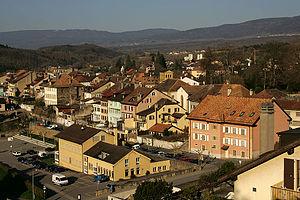
La Sarraz est une commune suisse du canton de Vaud, située dans le district de Morges.